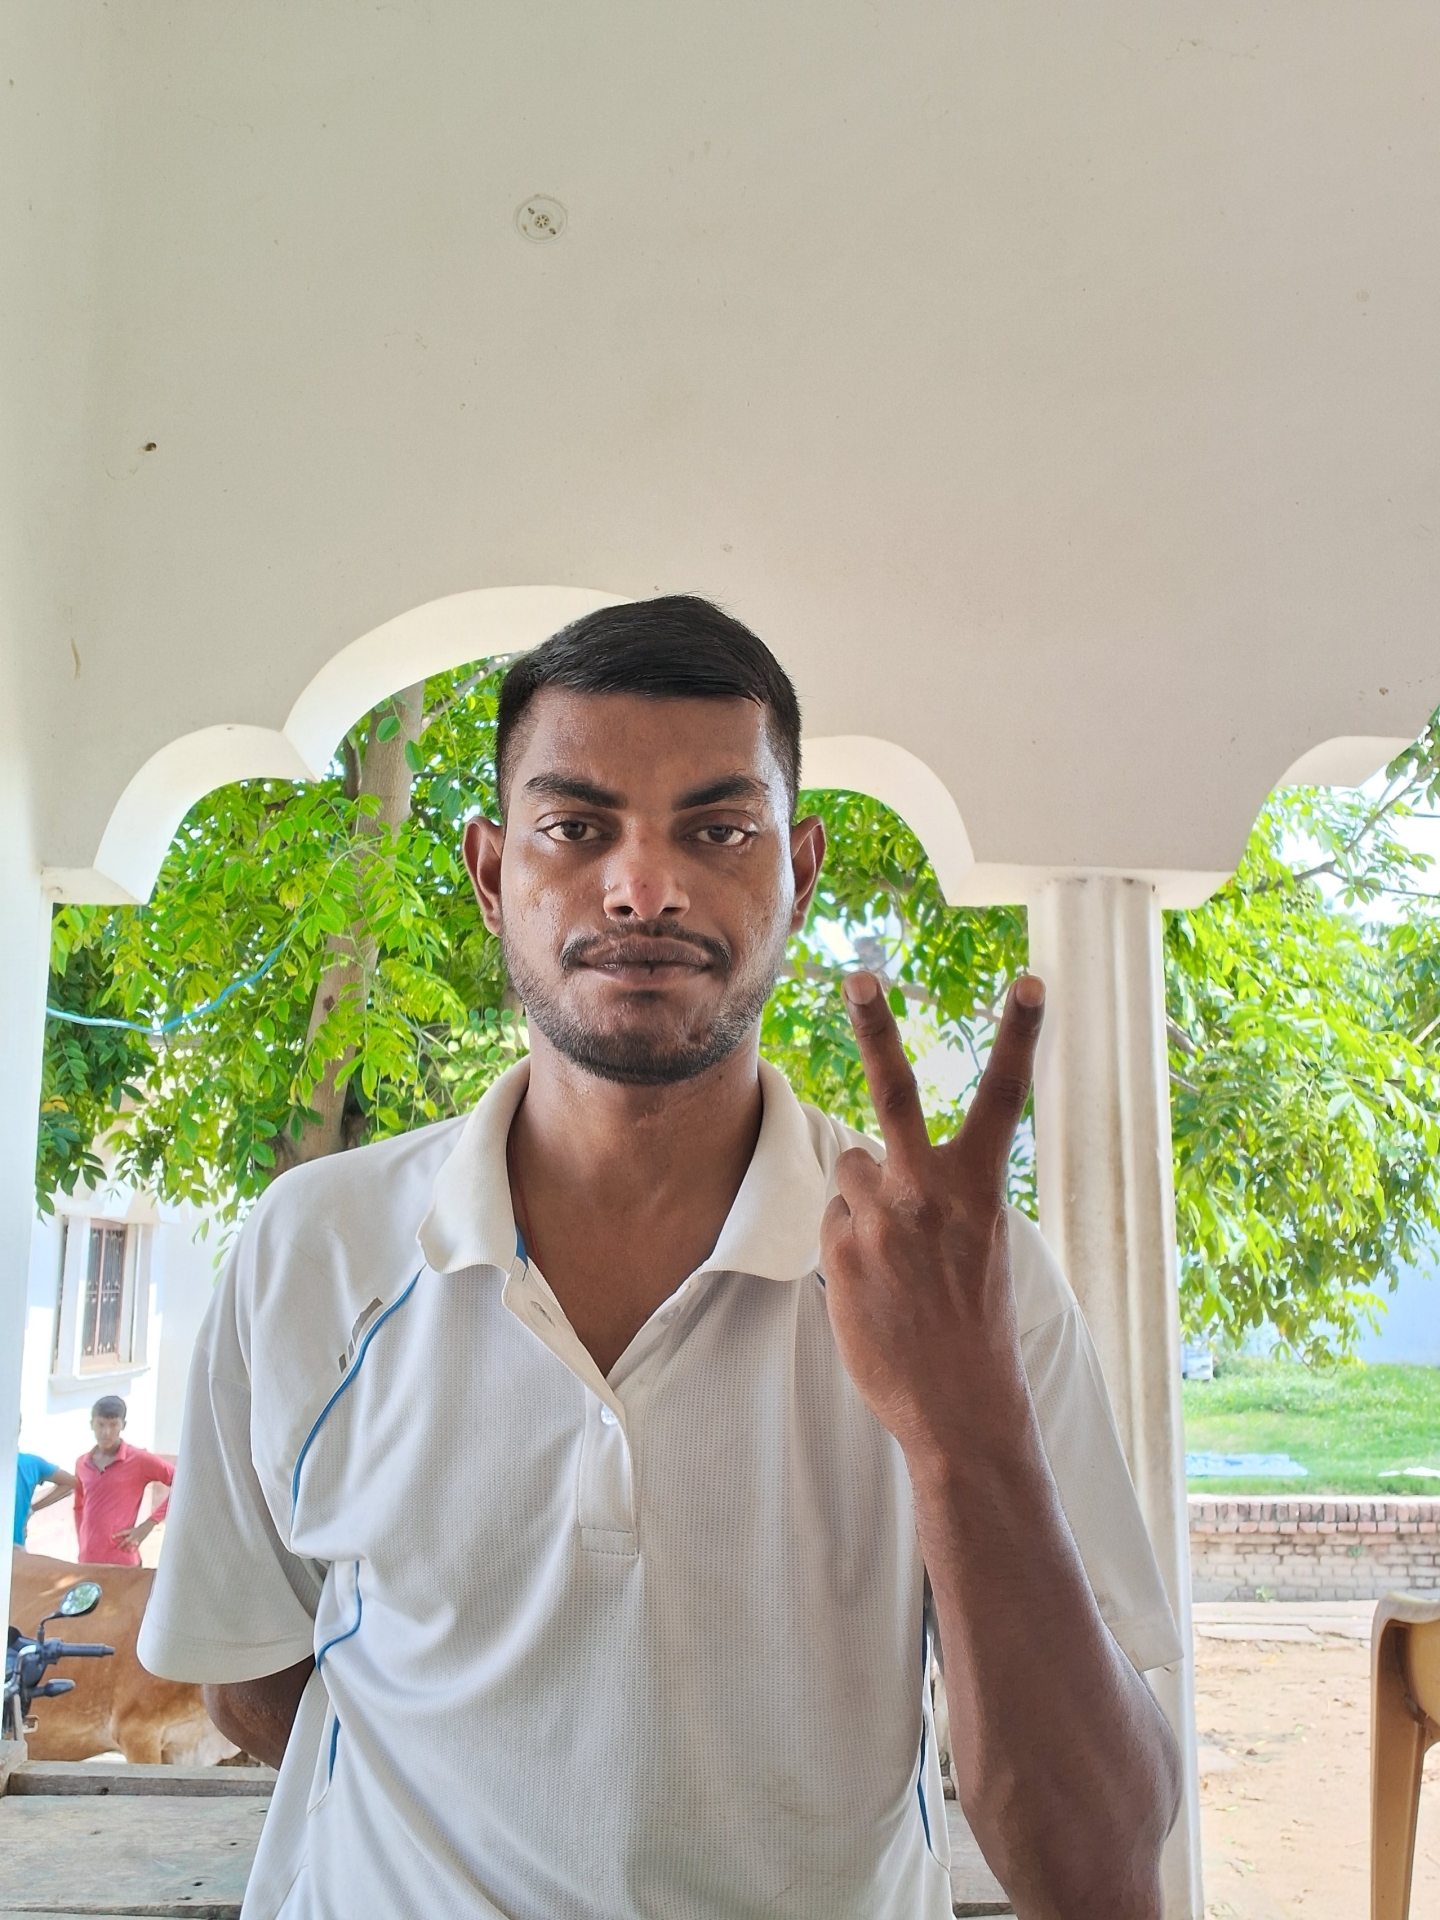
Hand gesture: peace_inverted